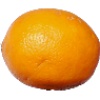
Label: Lemon Meyer 1